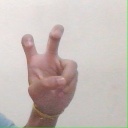
अक्षर: ई